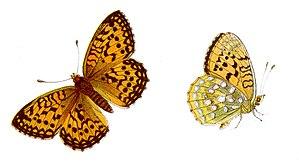
Le Grand nacré est une espèce paléarctique de lépidoptères de la famille des Nymphalidae et de la sous-famille des Heliconiinae.